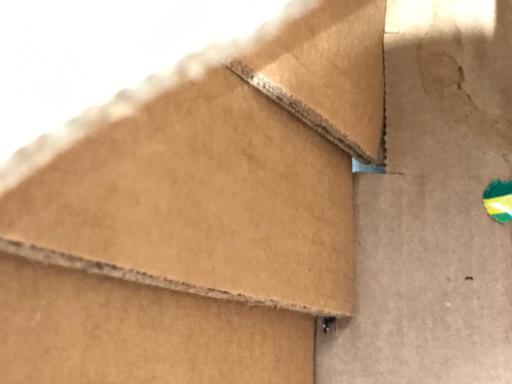
Waste category: cardboard